Sarah Storck

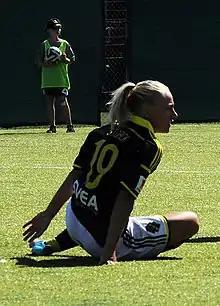
Sarah Storck

Sarah Storck is a Swedish former professional footballer who played as a forward in the Swedish league Damallsvenskan. Her first professional club was Bälinge IF, for which she played 17 times in the Damallsvenskan in 2008. In 2009 she moved to LdB FC Malmö. The next year she went on loan to Vittsjö GIK. She later played for IK Sirius FK. Her last club was AIK. She retired from professional football after the 2018 season. At the international level, she represented Sweden in the Under-17, Under-19 and Under-23 teams.